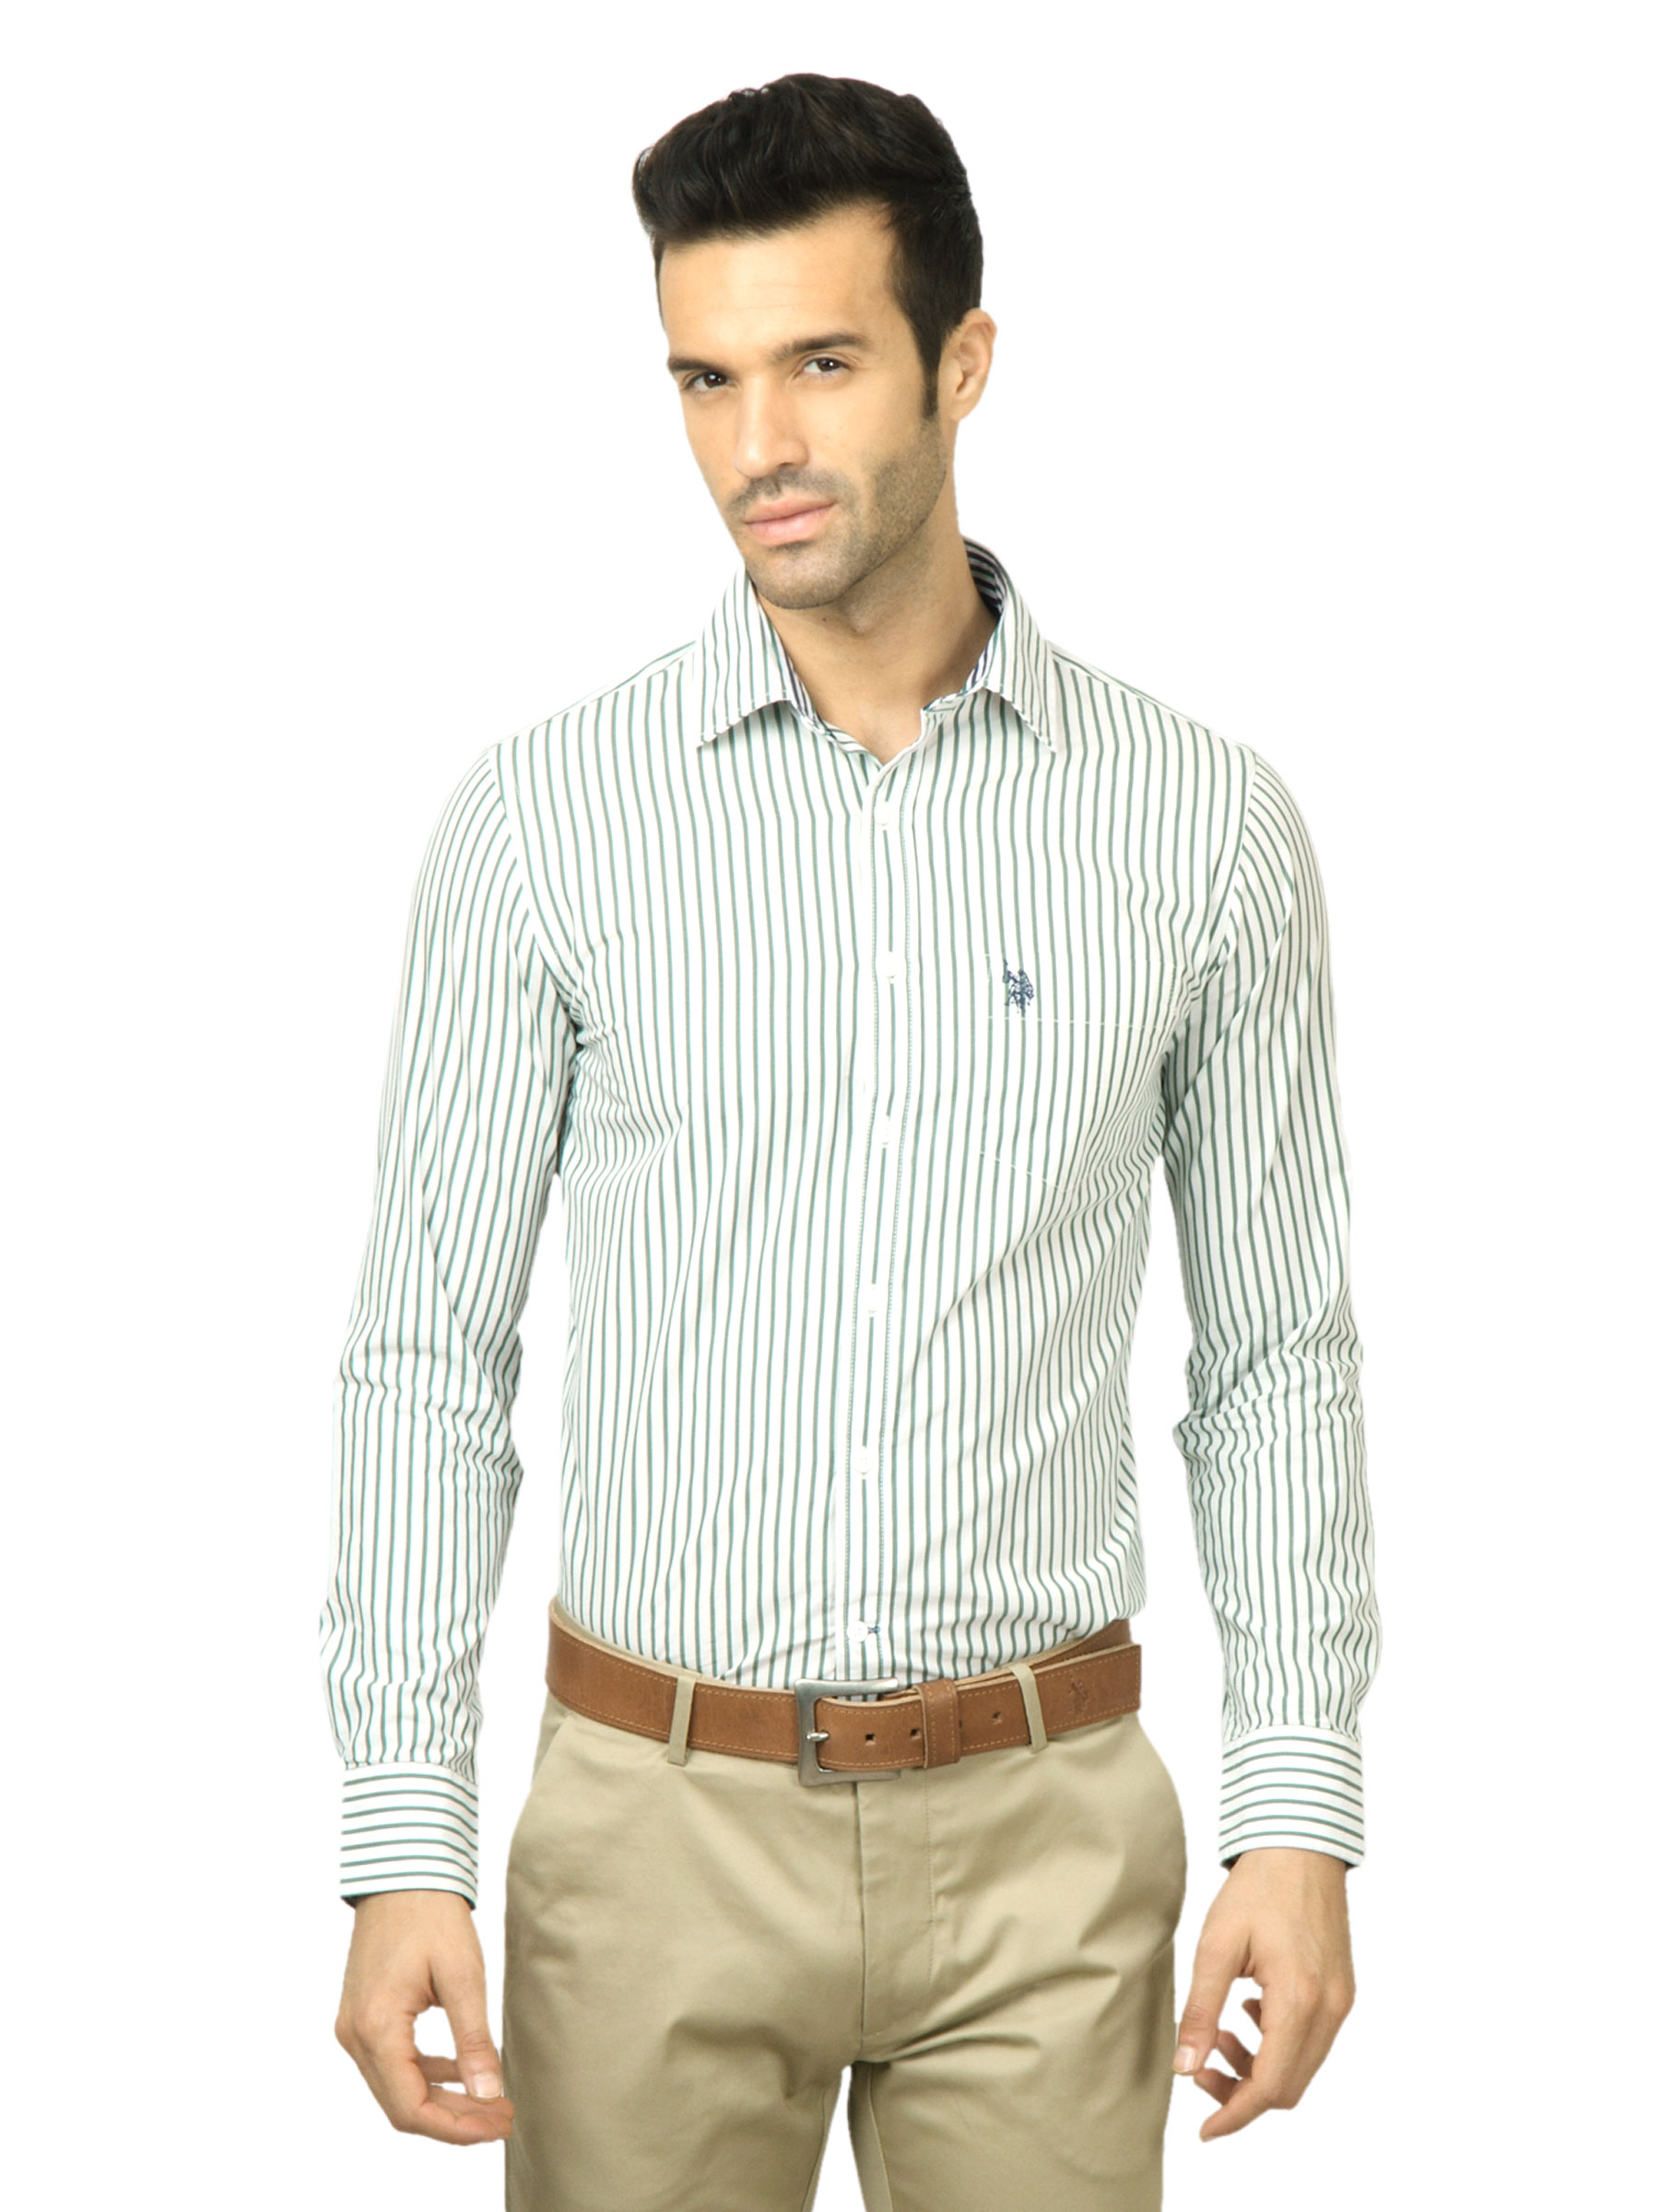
U.S. Polo Assn. Men Striped Green Shirt
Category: Apparel / Topwear / Shirts
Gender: Men
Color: Green
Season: Fall 2011
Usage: Casual